Western Blood

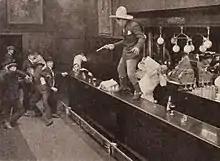

Western Blood is a lost 1918 American silent Western film directed by Lynn Reynolds and starring Tom Mix. It was produced and released by Fox Film Corporation.